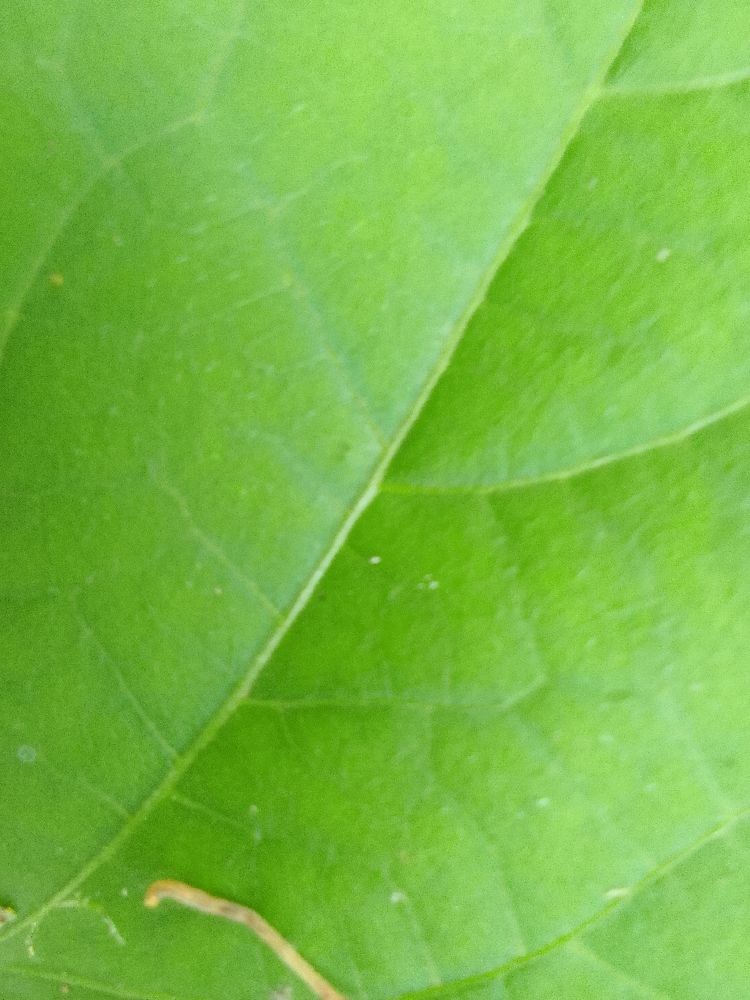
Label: healthy